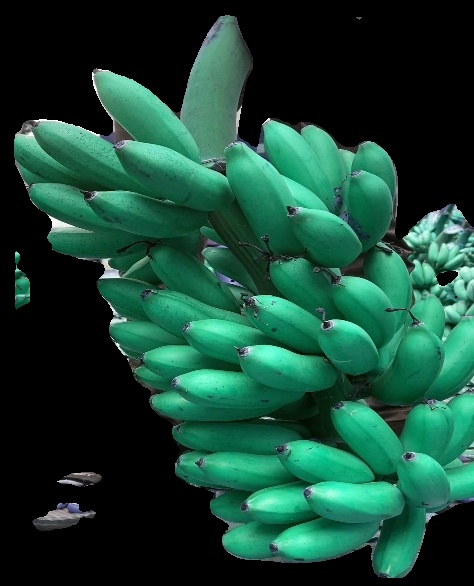
Variety: rasbale
Grade: grade1